Zupaysaurus

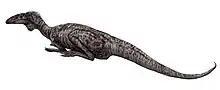
Life restoration of "Zupaysaurus" in a resting pose

A diagnosis is a statement of the anatomical features of an organism (or group) that collectively distinguish it from all other organisms. Some, but not all, of the features in a diagnosis are also autapomorphies. An autapomorphy is a distinctive anatomical feature that is unique to a given organism or group. According to Ezcurra (2006) and Ezcurra and Novas (2006), "Zupaysaurus" can be distinguished based on the following characteristics: the maxillary fenestra is within the antorbital fossa (according to Ezcurra, 2006), the rostral process of the lacrimal is ventrally bowed (according to Ezcurra, 2006), the ventral process of the squamosal is kinked (according to Ezcurra, 2006), wide contact between squamosal and quadratojugal (according to Ezcurra, 2006). The maxillary-jugal ventral margin describes an obtuse angle in lateral view (according to Ezcurra and Novas, 2006), a notch on the dorsal margin of the ascending process of the maxilla, relating to horizontal ramus of the lacrimal is rostrally tapering onto the forked caudal tip of the ascending process of the maxilla; (according to Ezcurra and Novas, 2006), a lacrimal with a highly pneumatized antorbital recess (according to Ezcurra and Novas, 2006), a short and square-shaped retroarticular process of the mandible (according to Ezcurra and Novas, 2006), the cnemial crest is poorly developed (according to Ezcurra and Novas, 2006).